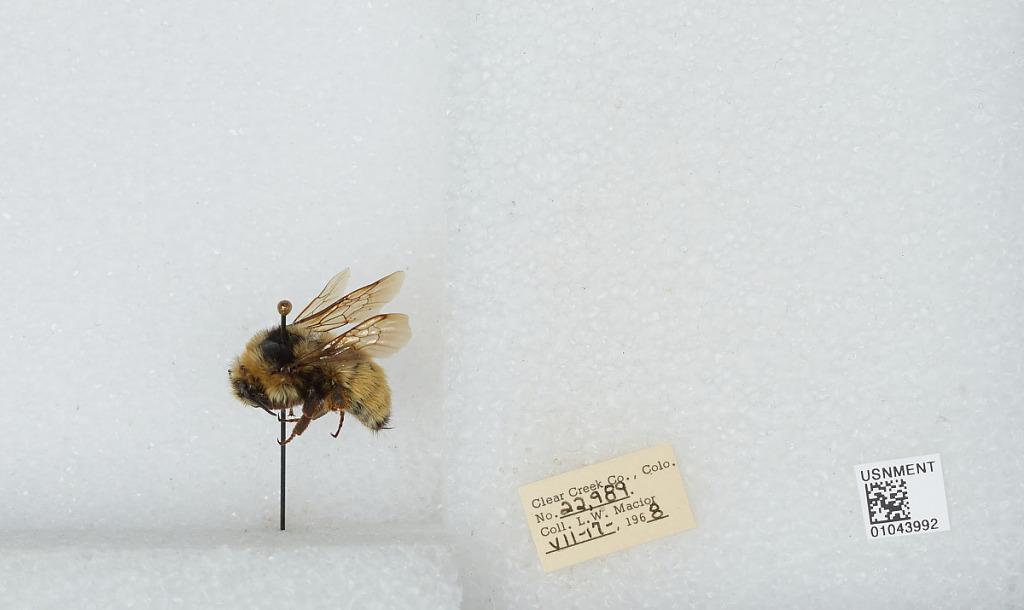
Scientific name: Bombus (Pyrobombus) bifarius Cresson
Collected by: L. Macior
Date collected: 1968-7-17
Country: United States
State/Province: Colorado
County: Clear Creek
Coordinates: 39.5984, -105.644